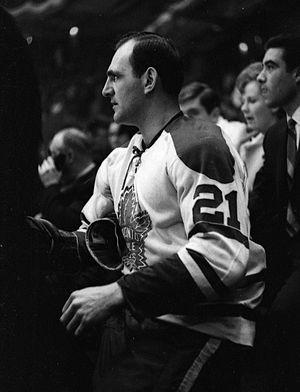
Robert Neil Baun est un joueur professionnel de hockey sur glace qui dispute dix-sept saisons dans la Ligue nationale de hockey de 1956 à 1973.